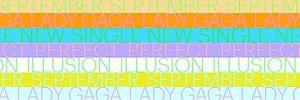
Annonce du nouveau single de Lady Gaga prévu pour septembre 2016.